Blue law

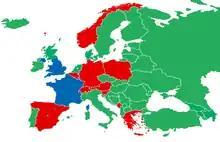
A map of Europe providing an overview of Sunday shopping laws in each country:Green: Large supermarkets and shopping centers are generally open on Sundays.Blue: Large supermarkets are allowed to be open for no more than 6 hours on Sundays.Red: Large supermarkets are generally closed on Sundays.

In Denmark the closing laws restricting retail trade on Sundays were effectively abolished on October 1, 2012. Retail trade is only restricted on public holidays (New Year's Day, Maundy Thursday, Good Friday, Easter Sunday, Easter Monday, Day of Prayer, Ascension Day, Whit Sunday, Whit Monday, Christmas Day and Boxing Day) and on Constitution Day, Christmas Eve and New Year's Eve (on New Year's Eve from 3 pm only). On these days almost all shops will remain closed. Exempt are bakeries, DIYs, garden centres, gas stations and smaller supermarkets.